Transit (2013 film)

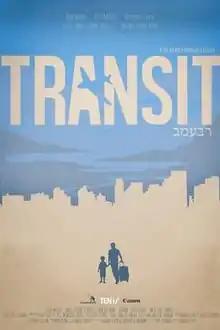
Transit (2013)

Transit is a 2013 Filipino independent drama film written and directed by Hannah Espia. The film follows a story about a single father who is forced to hide his children from immigration police in Israel after the Israeli government decides to deport children of immigrant workers. It is Espia's full-length debut film. It was mostly shot in Israel. The film competed under the New Breed section of Cinemalaya 2013. The film won Best Film, directing, acting and other technical awards.